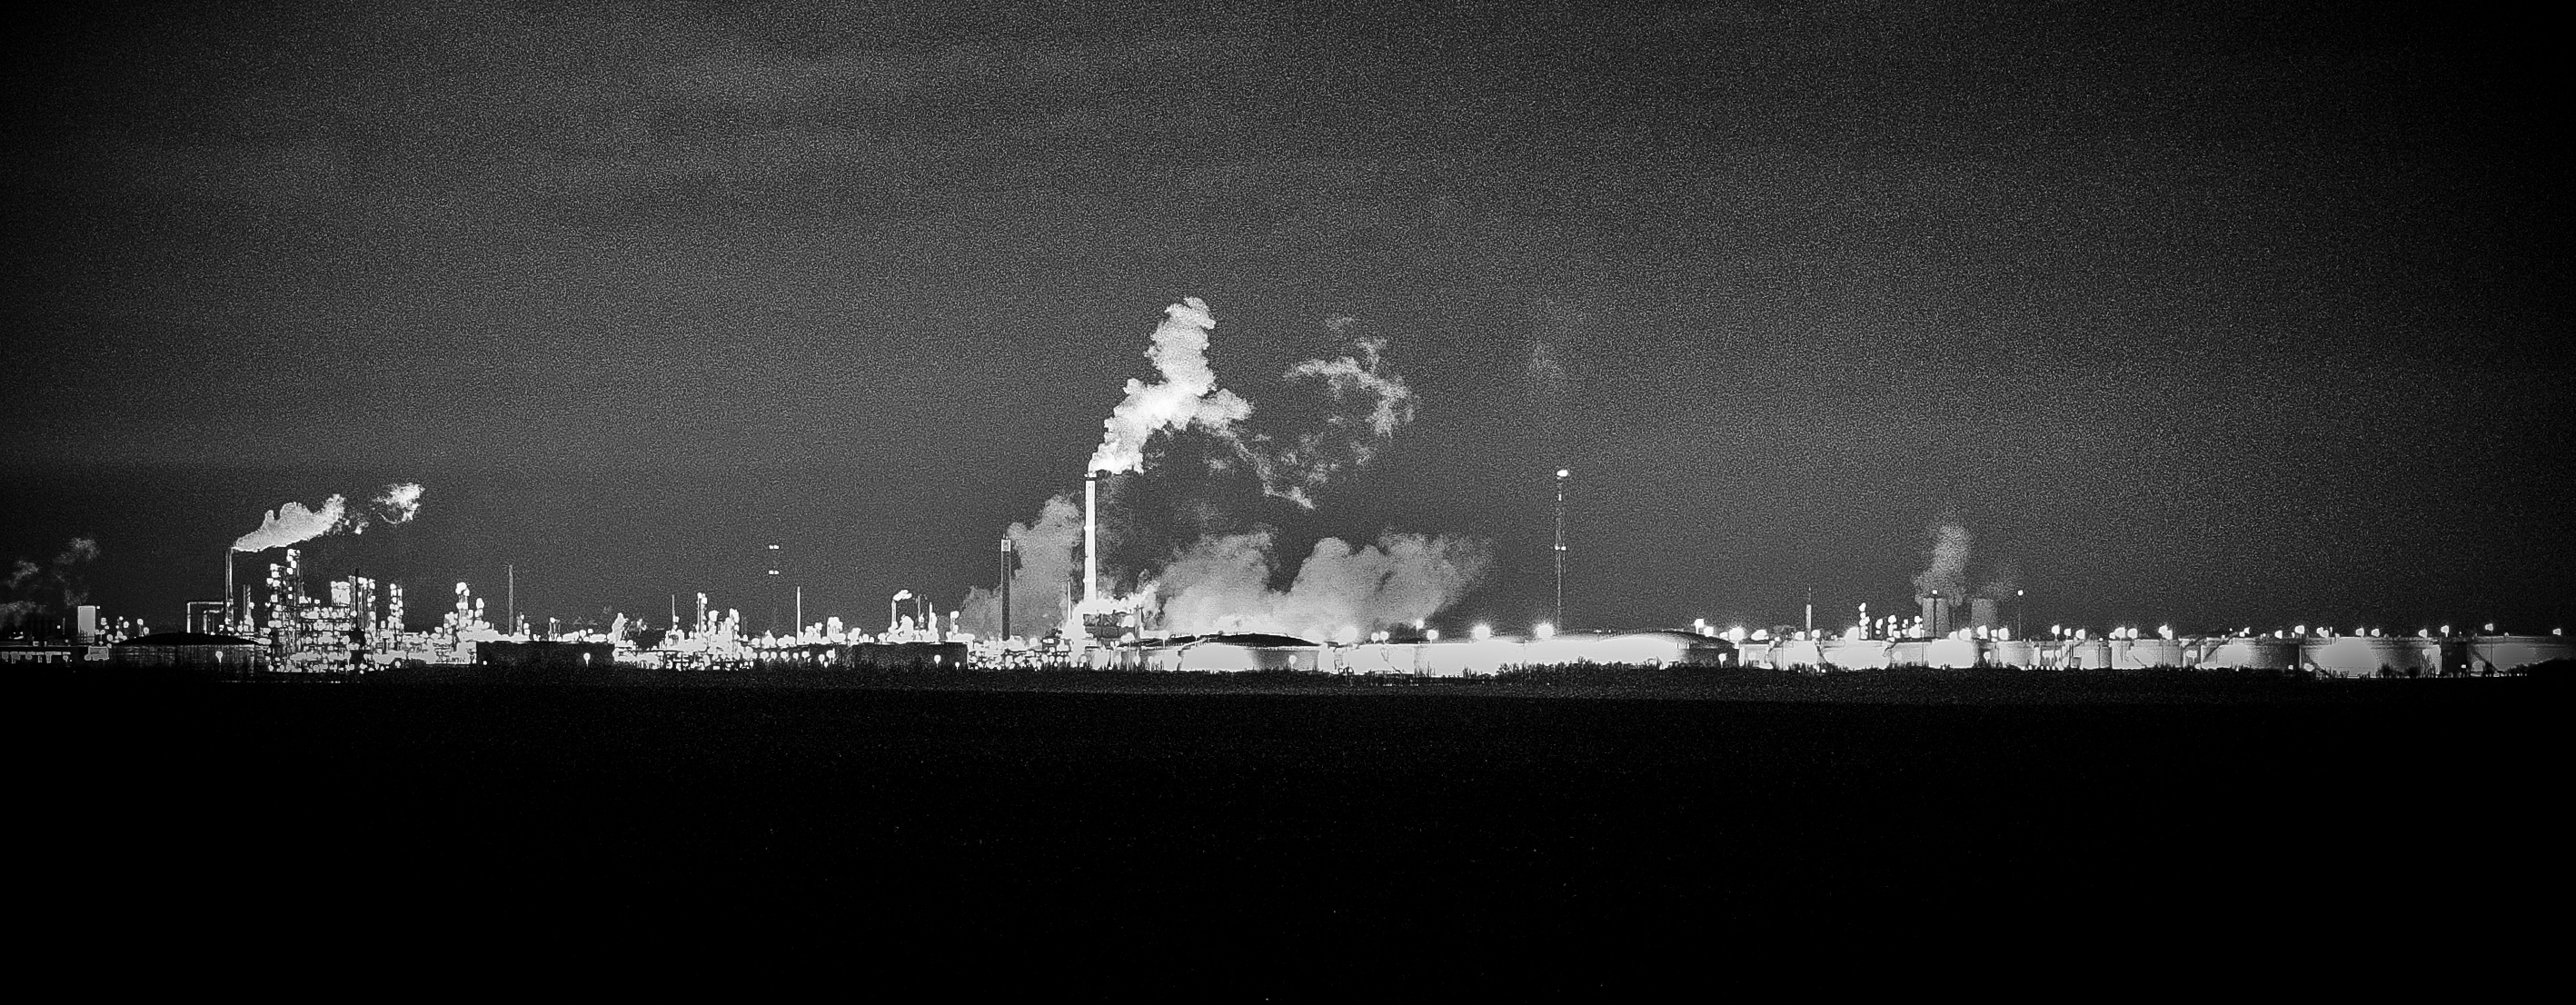
landscape, light, black and white, plant, white, skyline, night, photography, dark, industrial, darkness, black, monochrome, thunder, art, mono, germany, deutschland, landschaft, kunst, nacht, image, production, industrie, monochrom, chemical, chemie, produktion, sektor, sekund rer, monochrome photography, atmosphere of earth